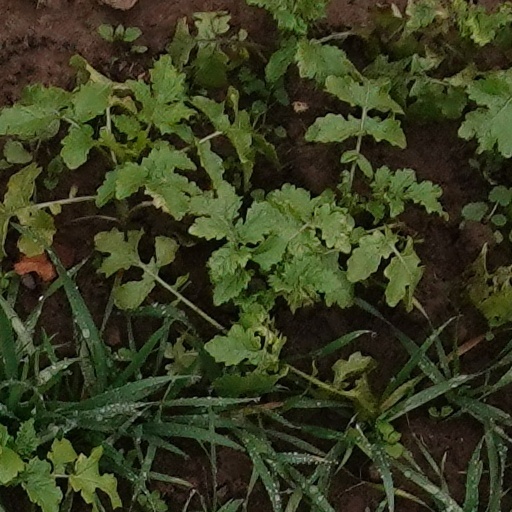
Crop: wheat